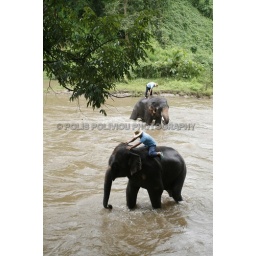
two elephant take shower in a river